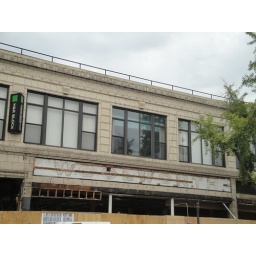
A building in my neighborhood is being renovated, and this old sign was revealed.